Weird Loners

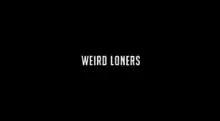

Weird Loners is an American sitcom that was created by Michael J. Weithorn. The 6-episode first season was ordered straight-to-series by the Fox network in 2014. The series is executive produced by Weithorn and Jake Kasdan. The series premiered on March 31, 2015.